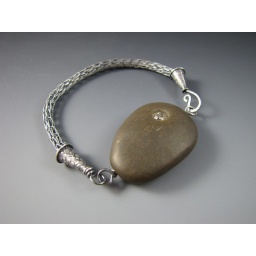
Faux river rock in polymer clay and hand woven oxidized sterling silver viking knit bracelet.